Anberlin

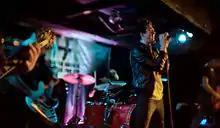
Anberlin performing in Hong Kong, 2011

Anberlin is an American alternative rock band formed in Winter Haven, Florida, in 2002. Since the beginning of 2007, the band consists of lead vocalist Stephen Christian, guitarists Joseph Milligan and Christian McAlhaney, bassist Deon Rexroat, and drummer Nathan Young.